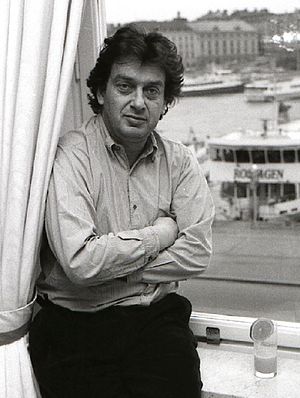
Stephen Frears
Stephen Frears i Stockholm i marts 1989.
Stephen Arthur Frears er en engelsk filminstruktør. Han er særligt kendt for sine to oscarnominerede film Farlige forbindelser fra 1988 og The Queen fra 2006.